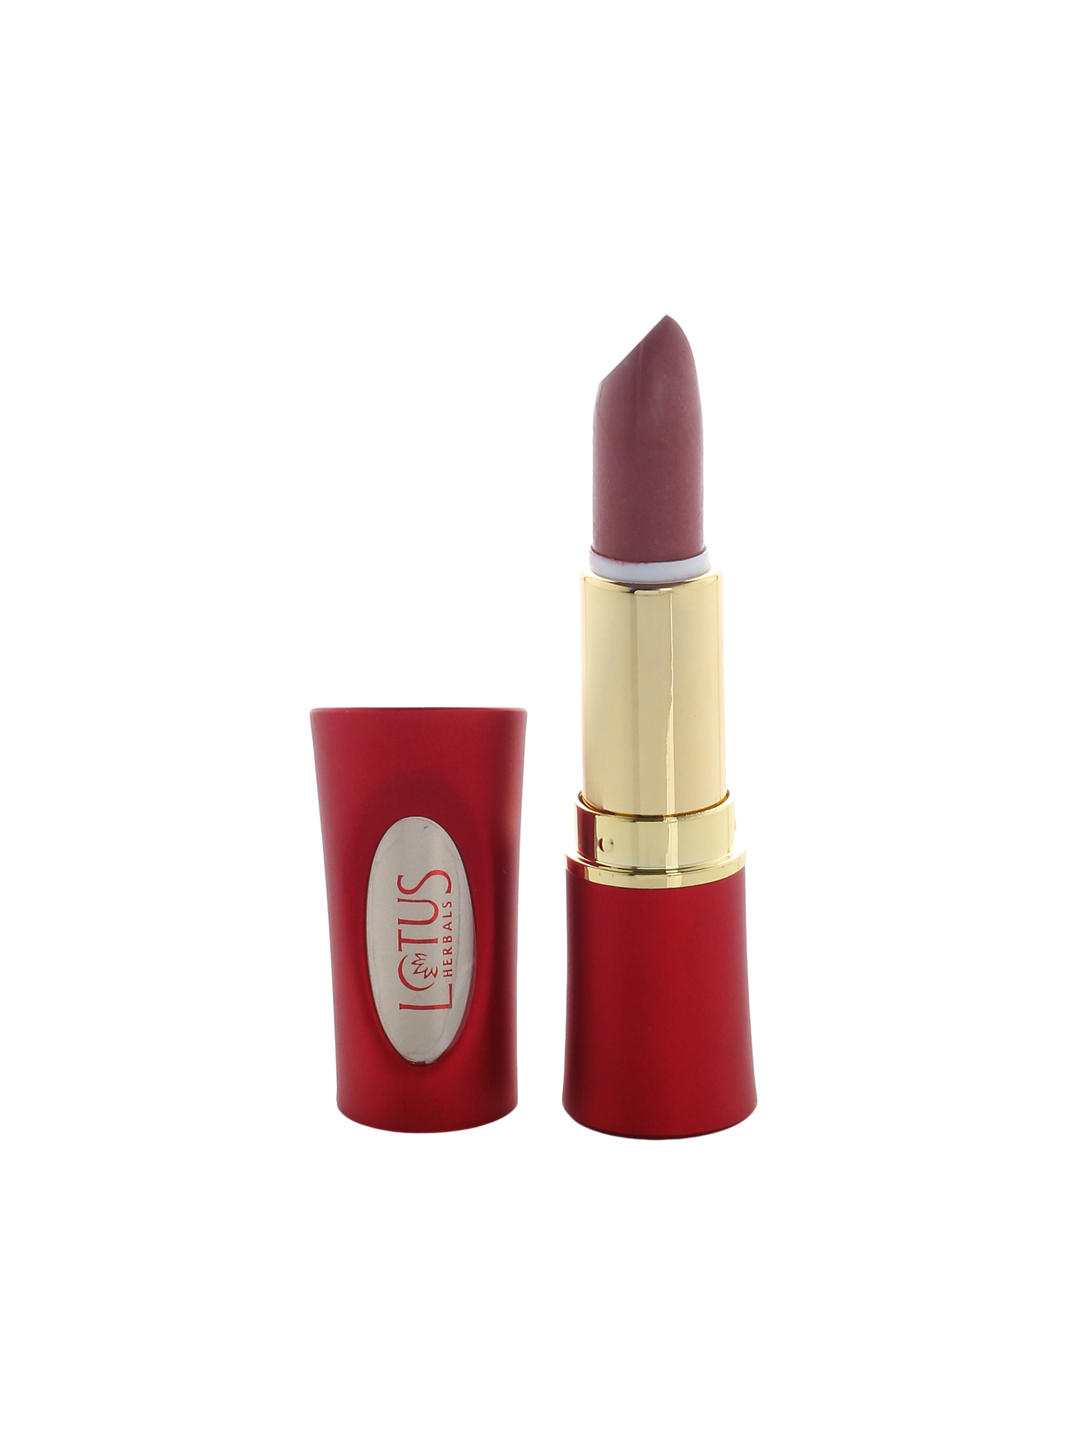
Lotus Herbals Moistpetals Rudy Pink Lipstick 140
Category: Personal Care / Lips / Lipstick
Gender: Women
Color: Pink
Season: Spring 2017
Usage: Casual